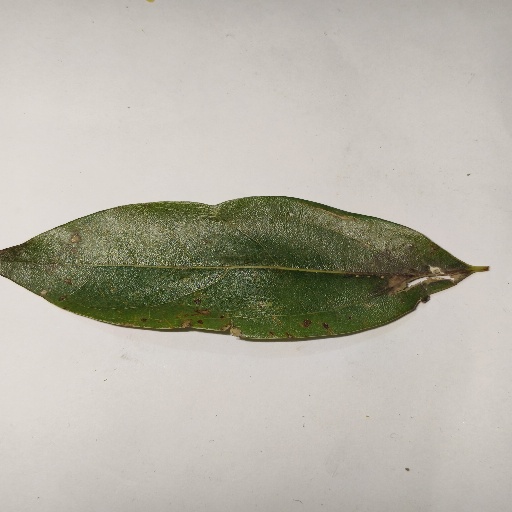
Species: Camphor
Leaf condition: Shot Hole